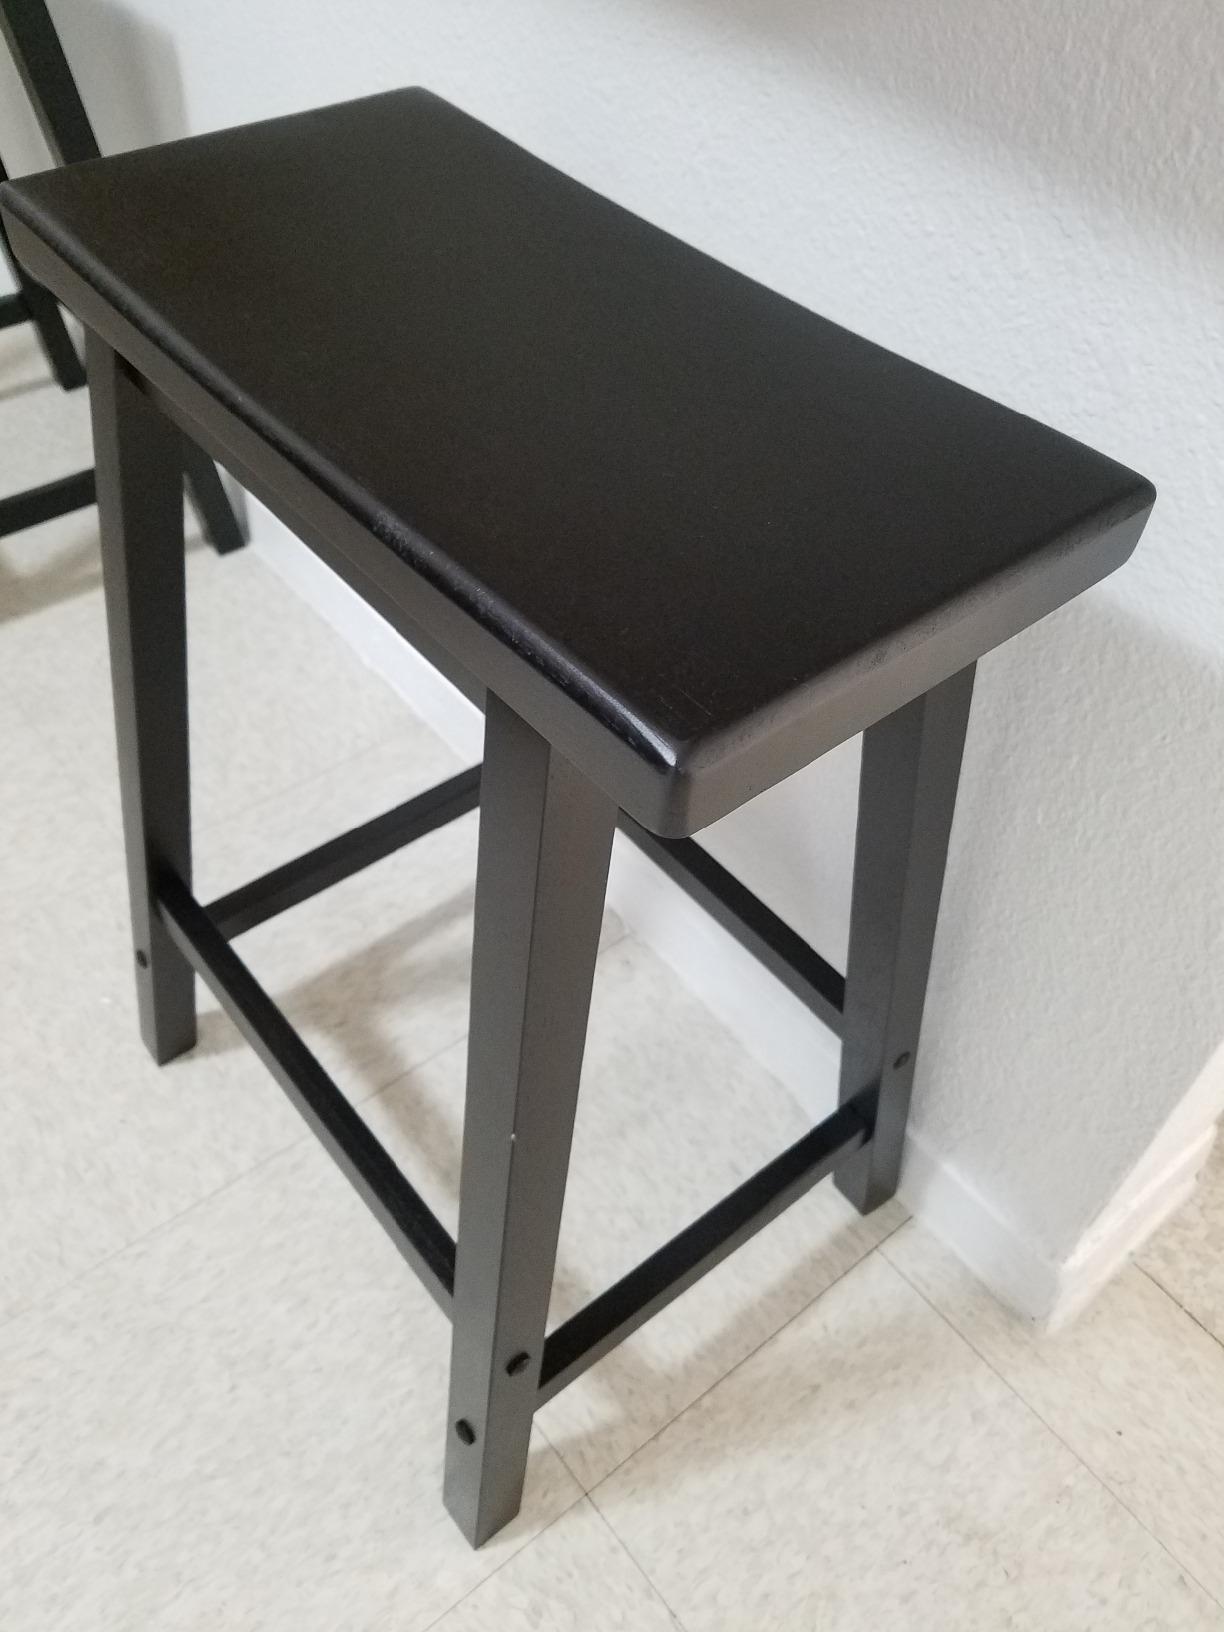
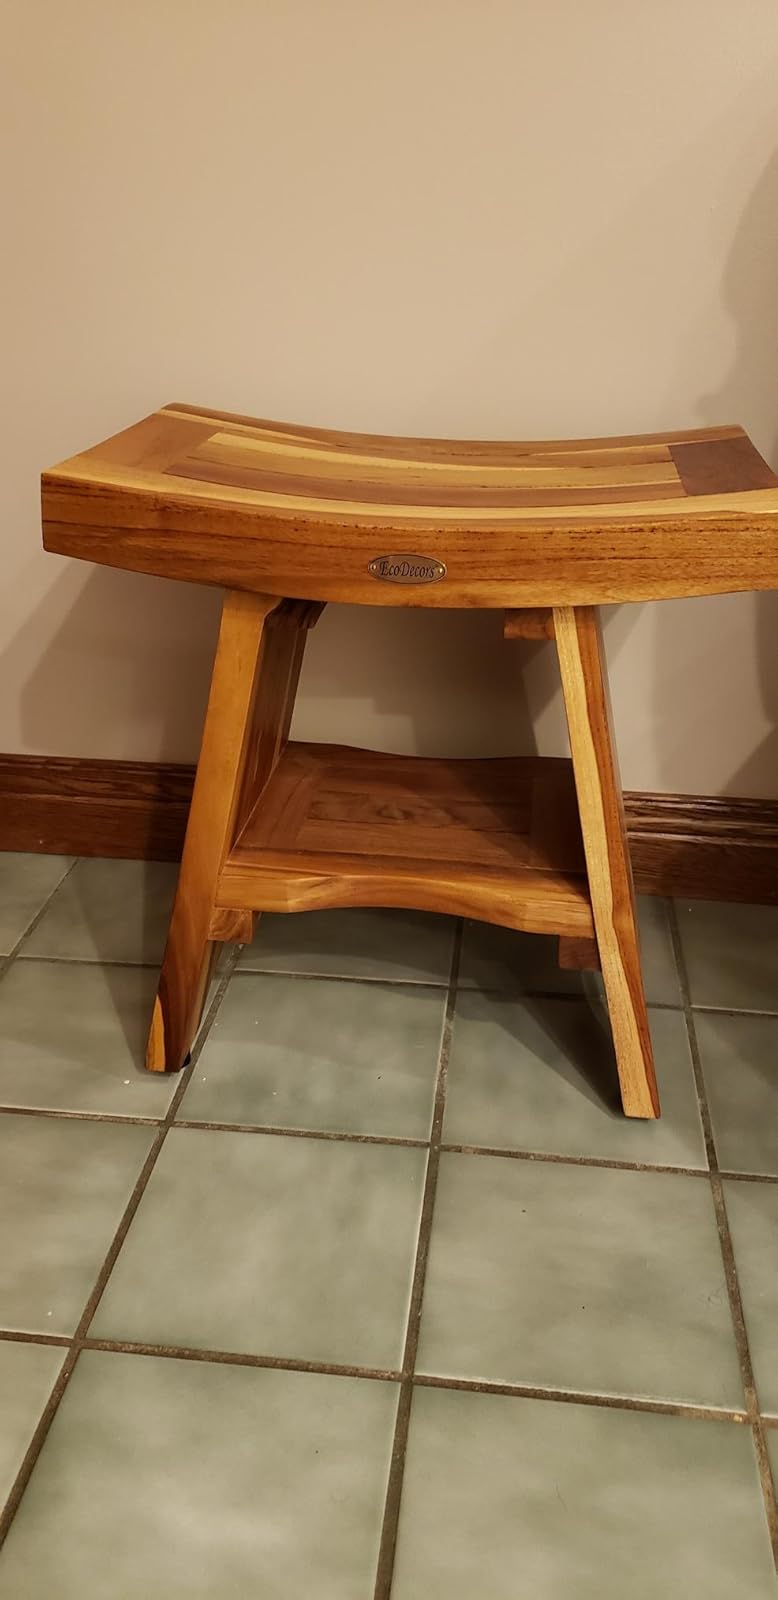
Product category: stool
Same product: no